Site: brandenburg
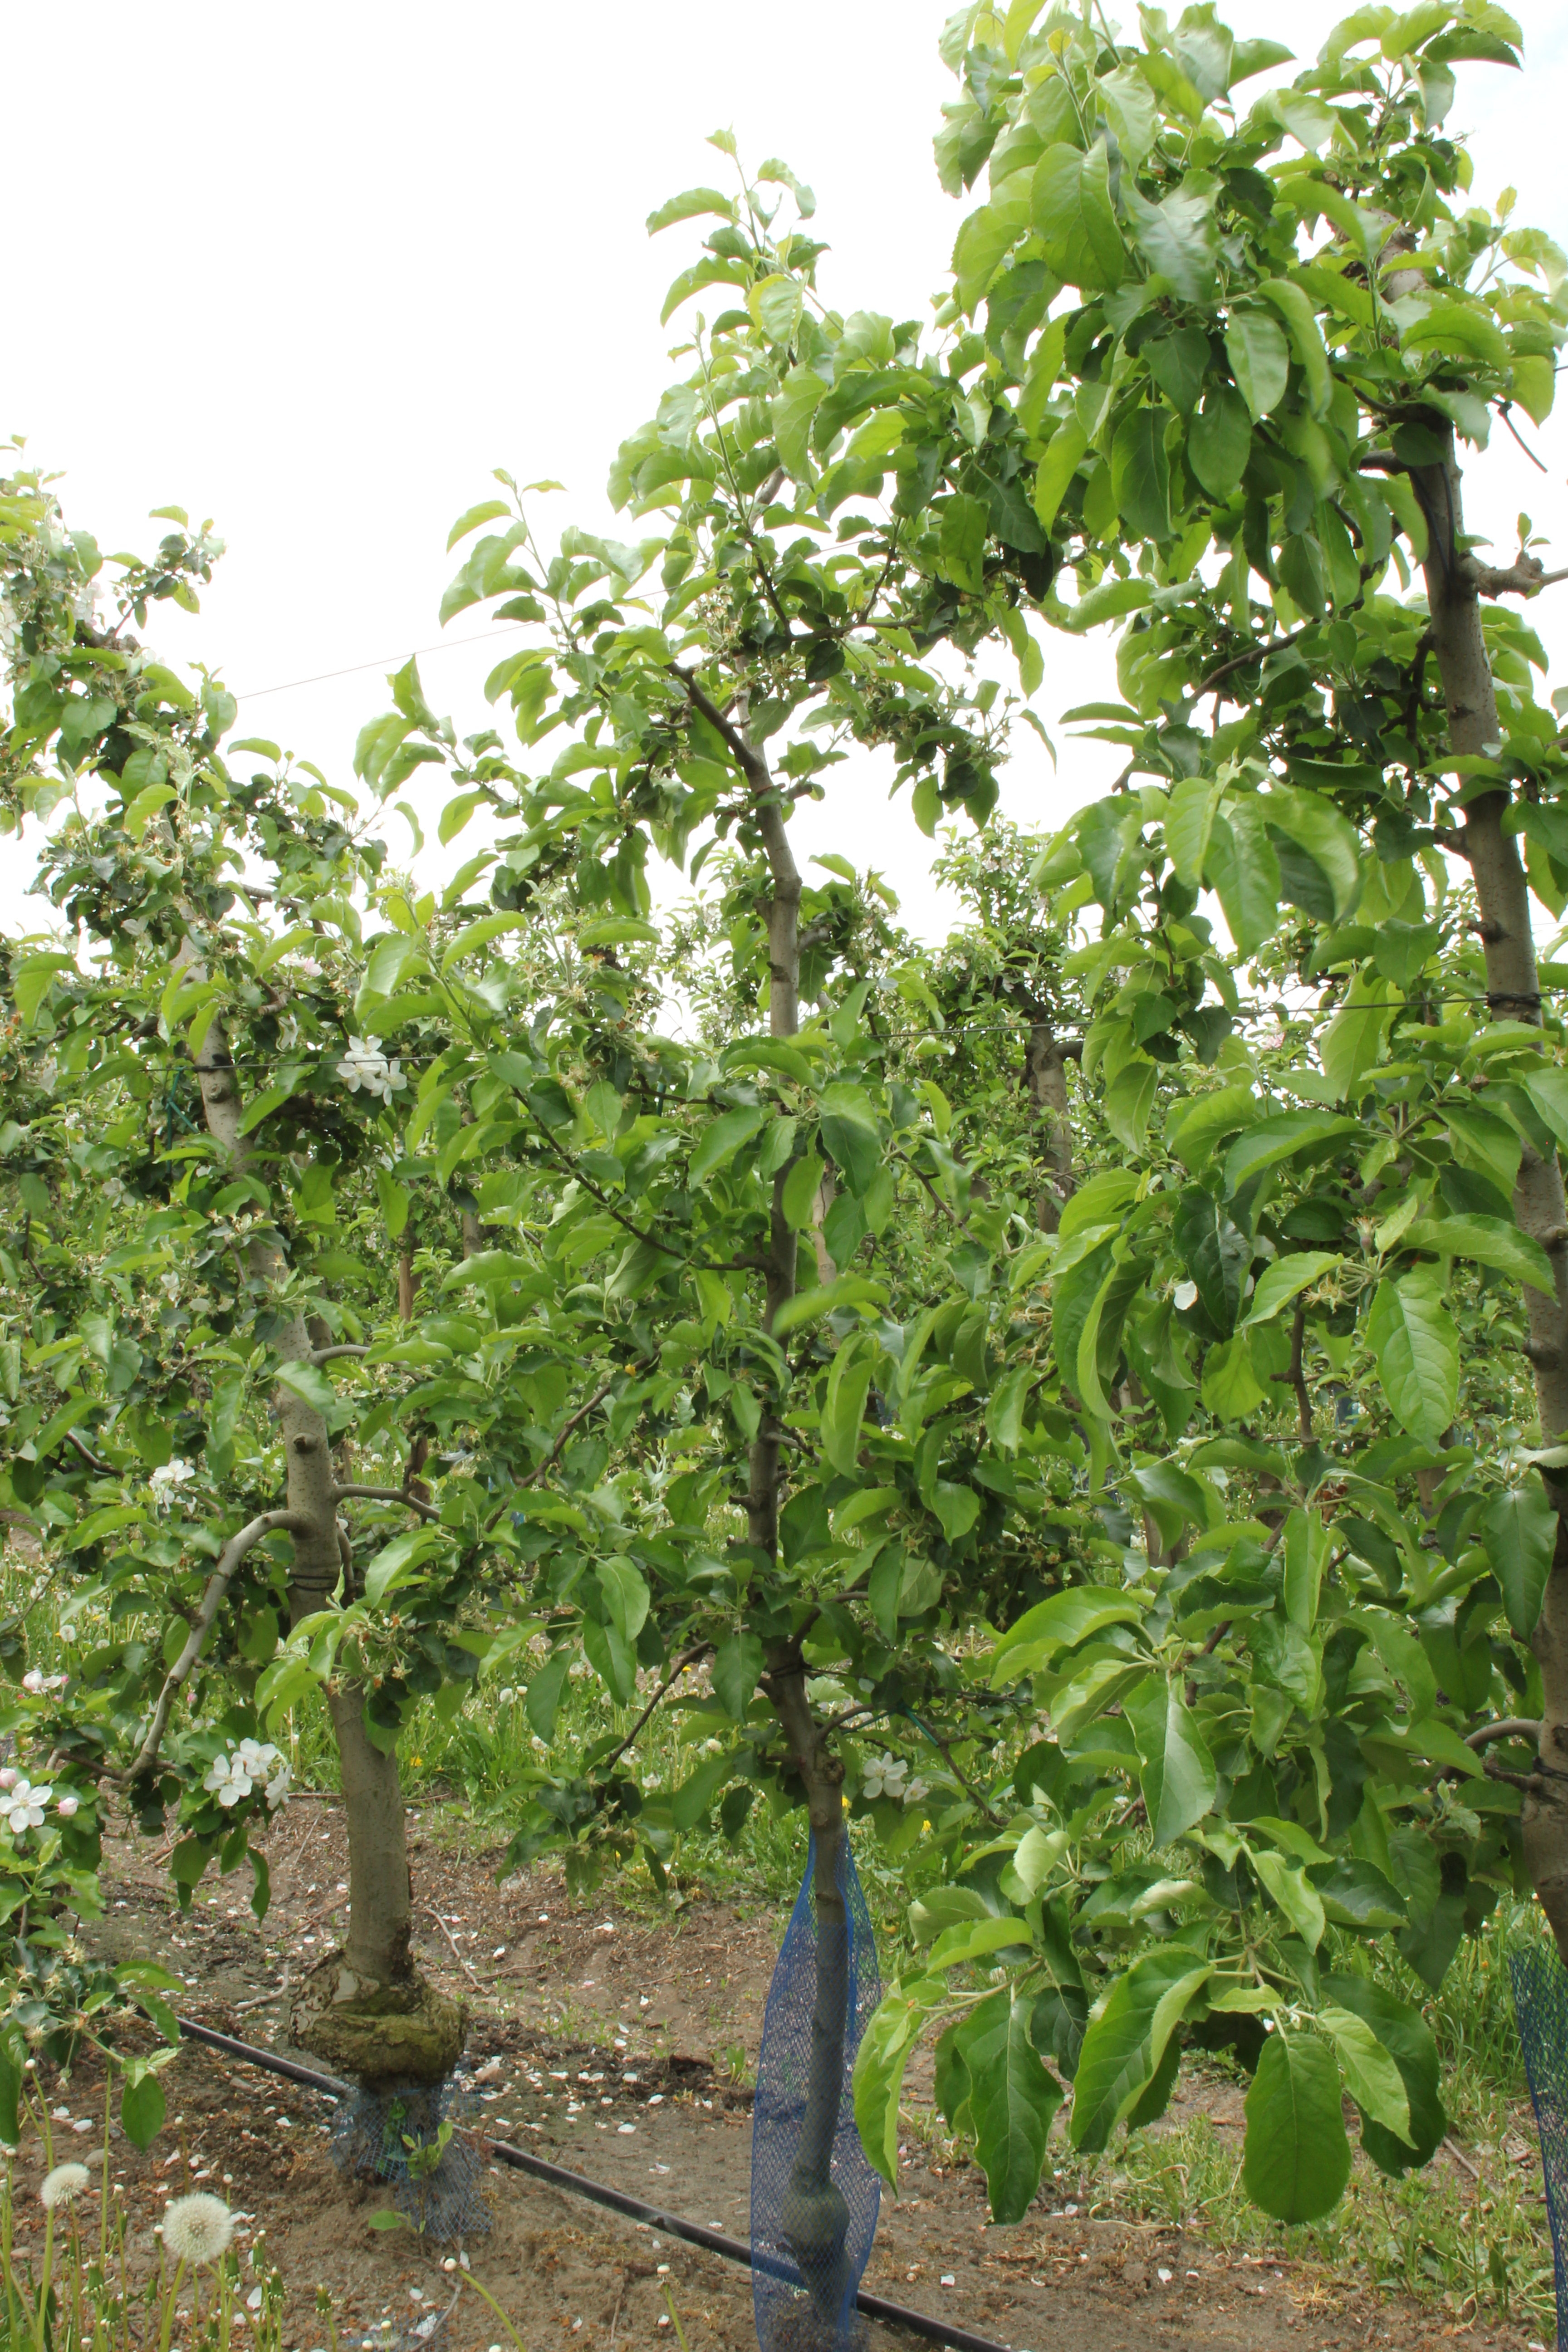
Growth stage (BBCH 67): Flowering